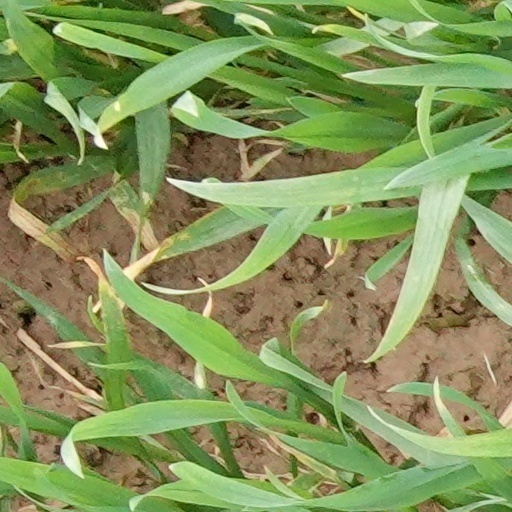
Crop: wheat